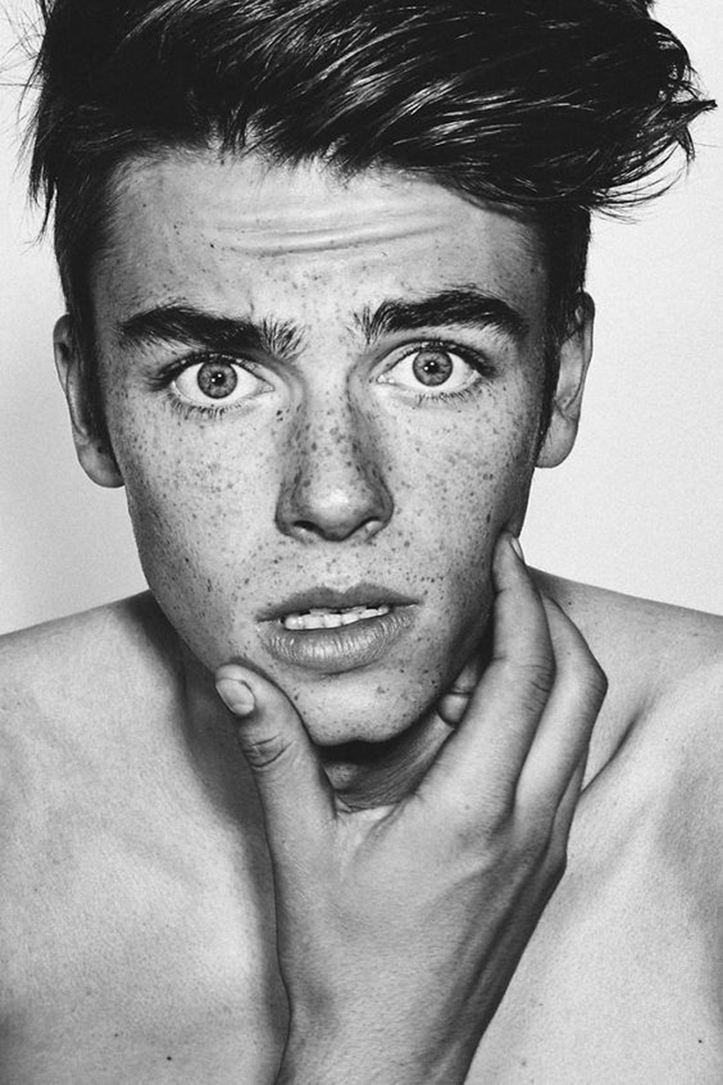
Gender: men